Pickering, North Yorkshire

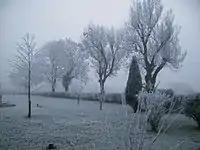
Heavy frost near Pickering. The temperature was −2 °C when this picture was taken.

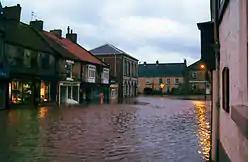
A week of extremely heavy rain in late June 2007 resulted in extensive flooding on 26 June.

Pickering Beck has a history of flooding, which occurs on average every five years. However, out-of-bank flows are experienced on some sections of the watercourse annually. These areas include Potter Hill and the grassed area upstream of Pickering Bridge. The flood in March 1999 caused widespread damage to the town.